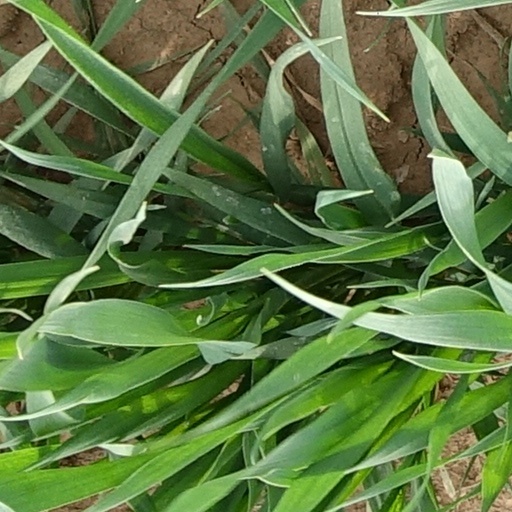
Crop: wheat